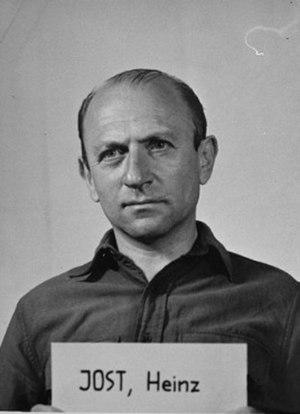
Heinz Jost était un SS-Brigadeführer. Il dirigea le département pour l'étranger du Sicherheitsdienst, connu sous l'abréviation « SD-Ausland ». Il fut aussi l'un des acteurs de la Shoah en tant que commandant de l'Einsatzgruppe A, de mars à septembre 1942.